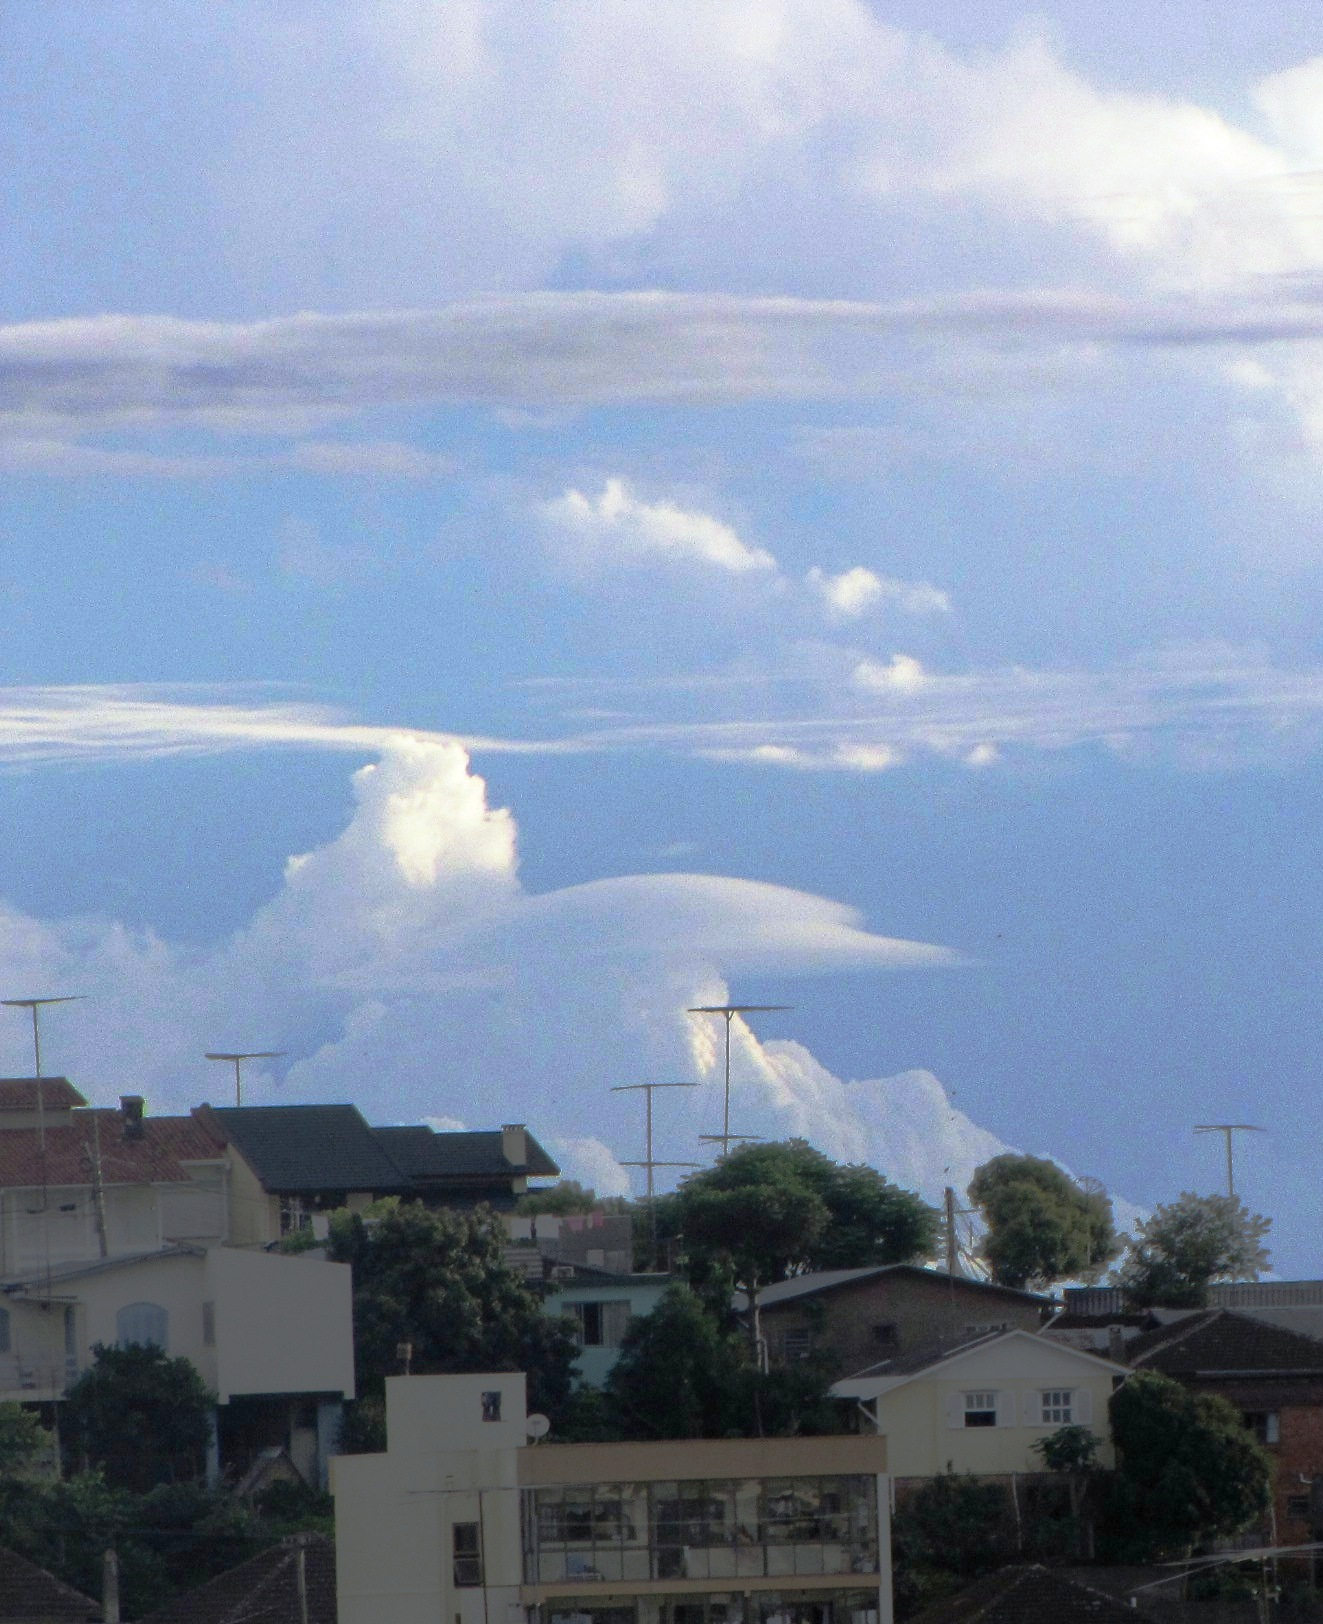
Fire: no
Smoke: no